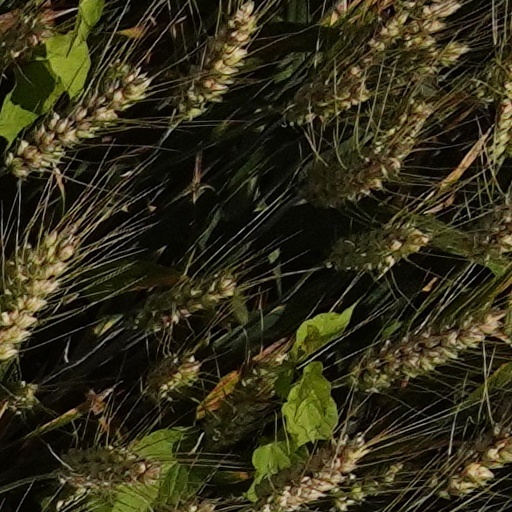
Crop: wheat